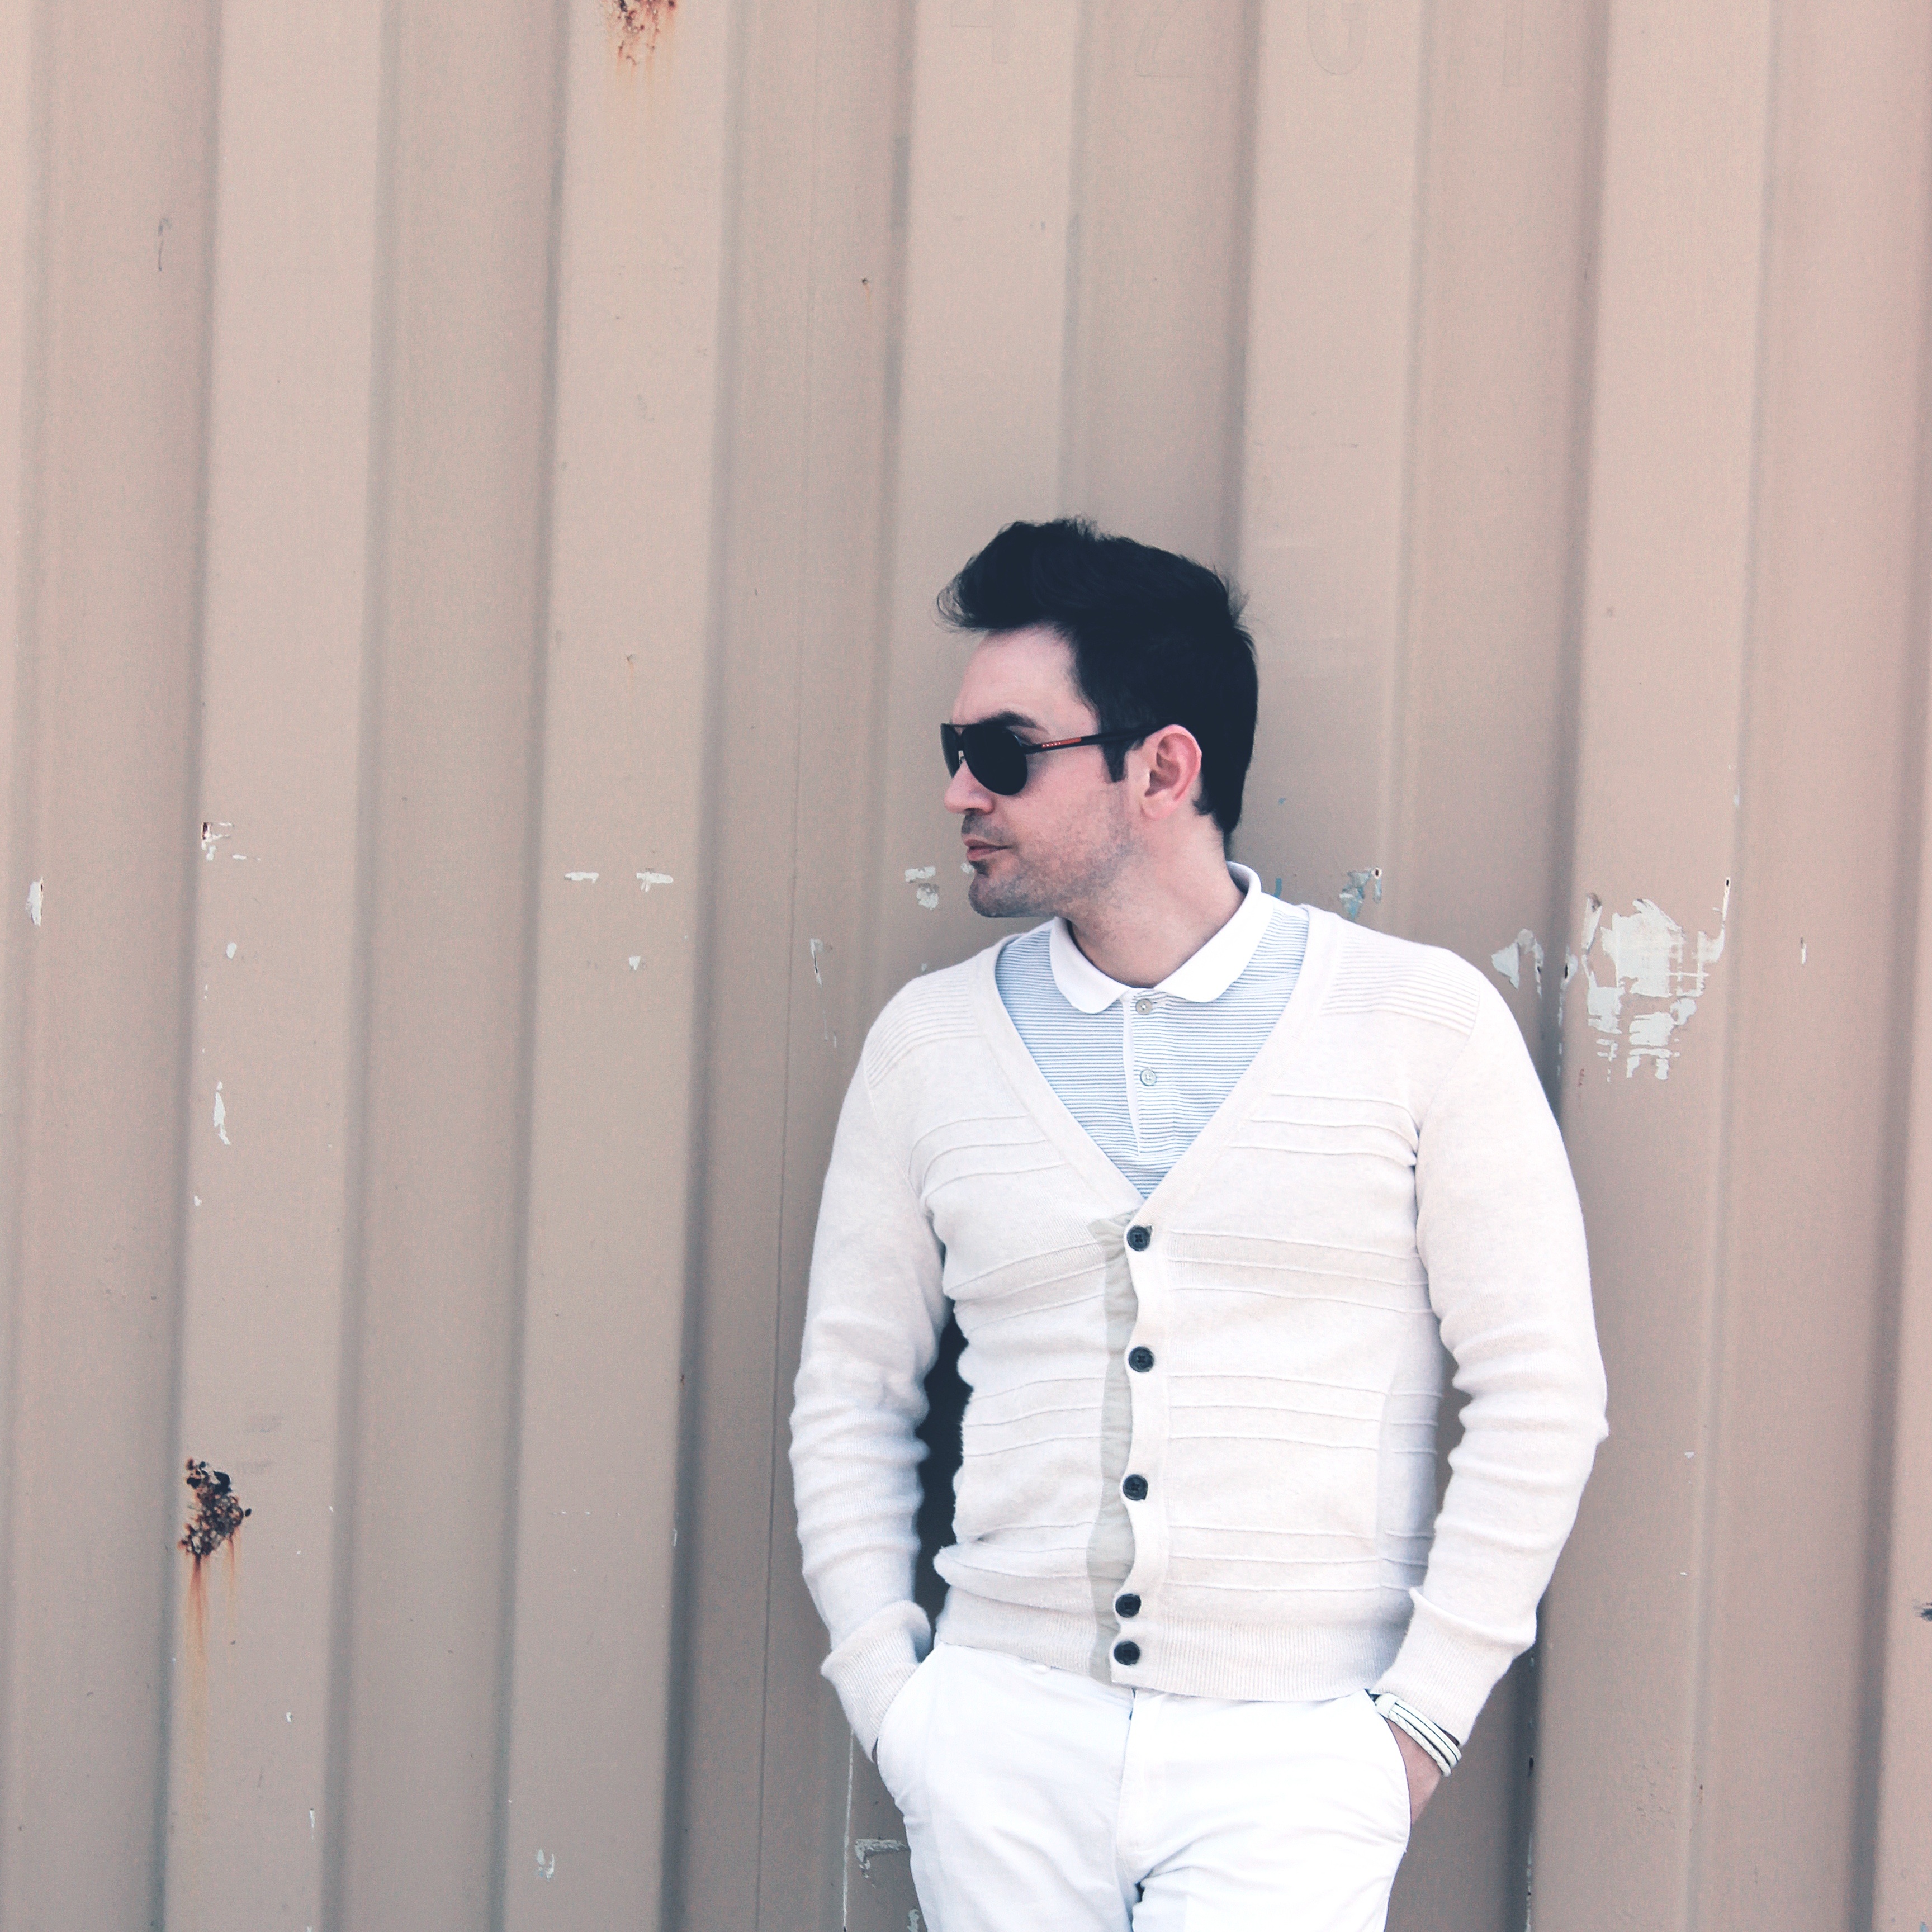
man, person, people, hair, white, male, guy, portrait, model, young, dude, fashion, blue, clothing, lifestyle, modern, outerwear, men, cool, look, sexy, style, handsome, casual, attractive, adult, serious, stylish, fashionable, young man, photo shoot, fashion model, male models, man portrait, men fashion, masculine, handsome young man, formal wear, dayron villaverde, dayron